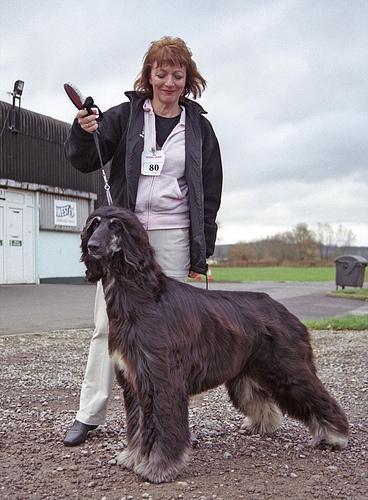
Afghan_hound